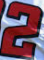
Number: 2